Ha Do-kwon

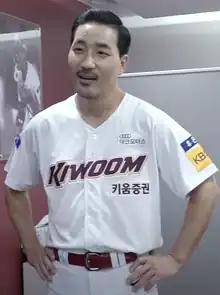
Ha in May 2020

Kim Yong-goo (born March 3, 1977), commonly known as Ha Do-kwon, is a South Korean actor. He is mainly known for his roles in "Hot Stove League" (2019–2020) and "" (2020–2021).